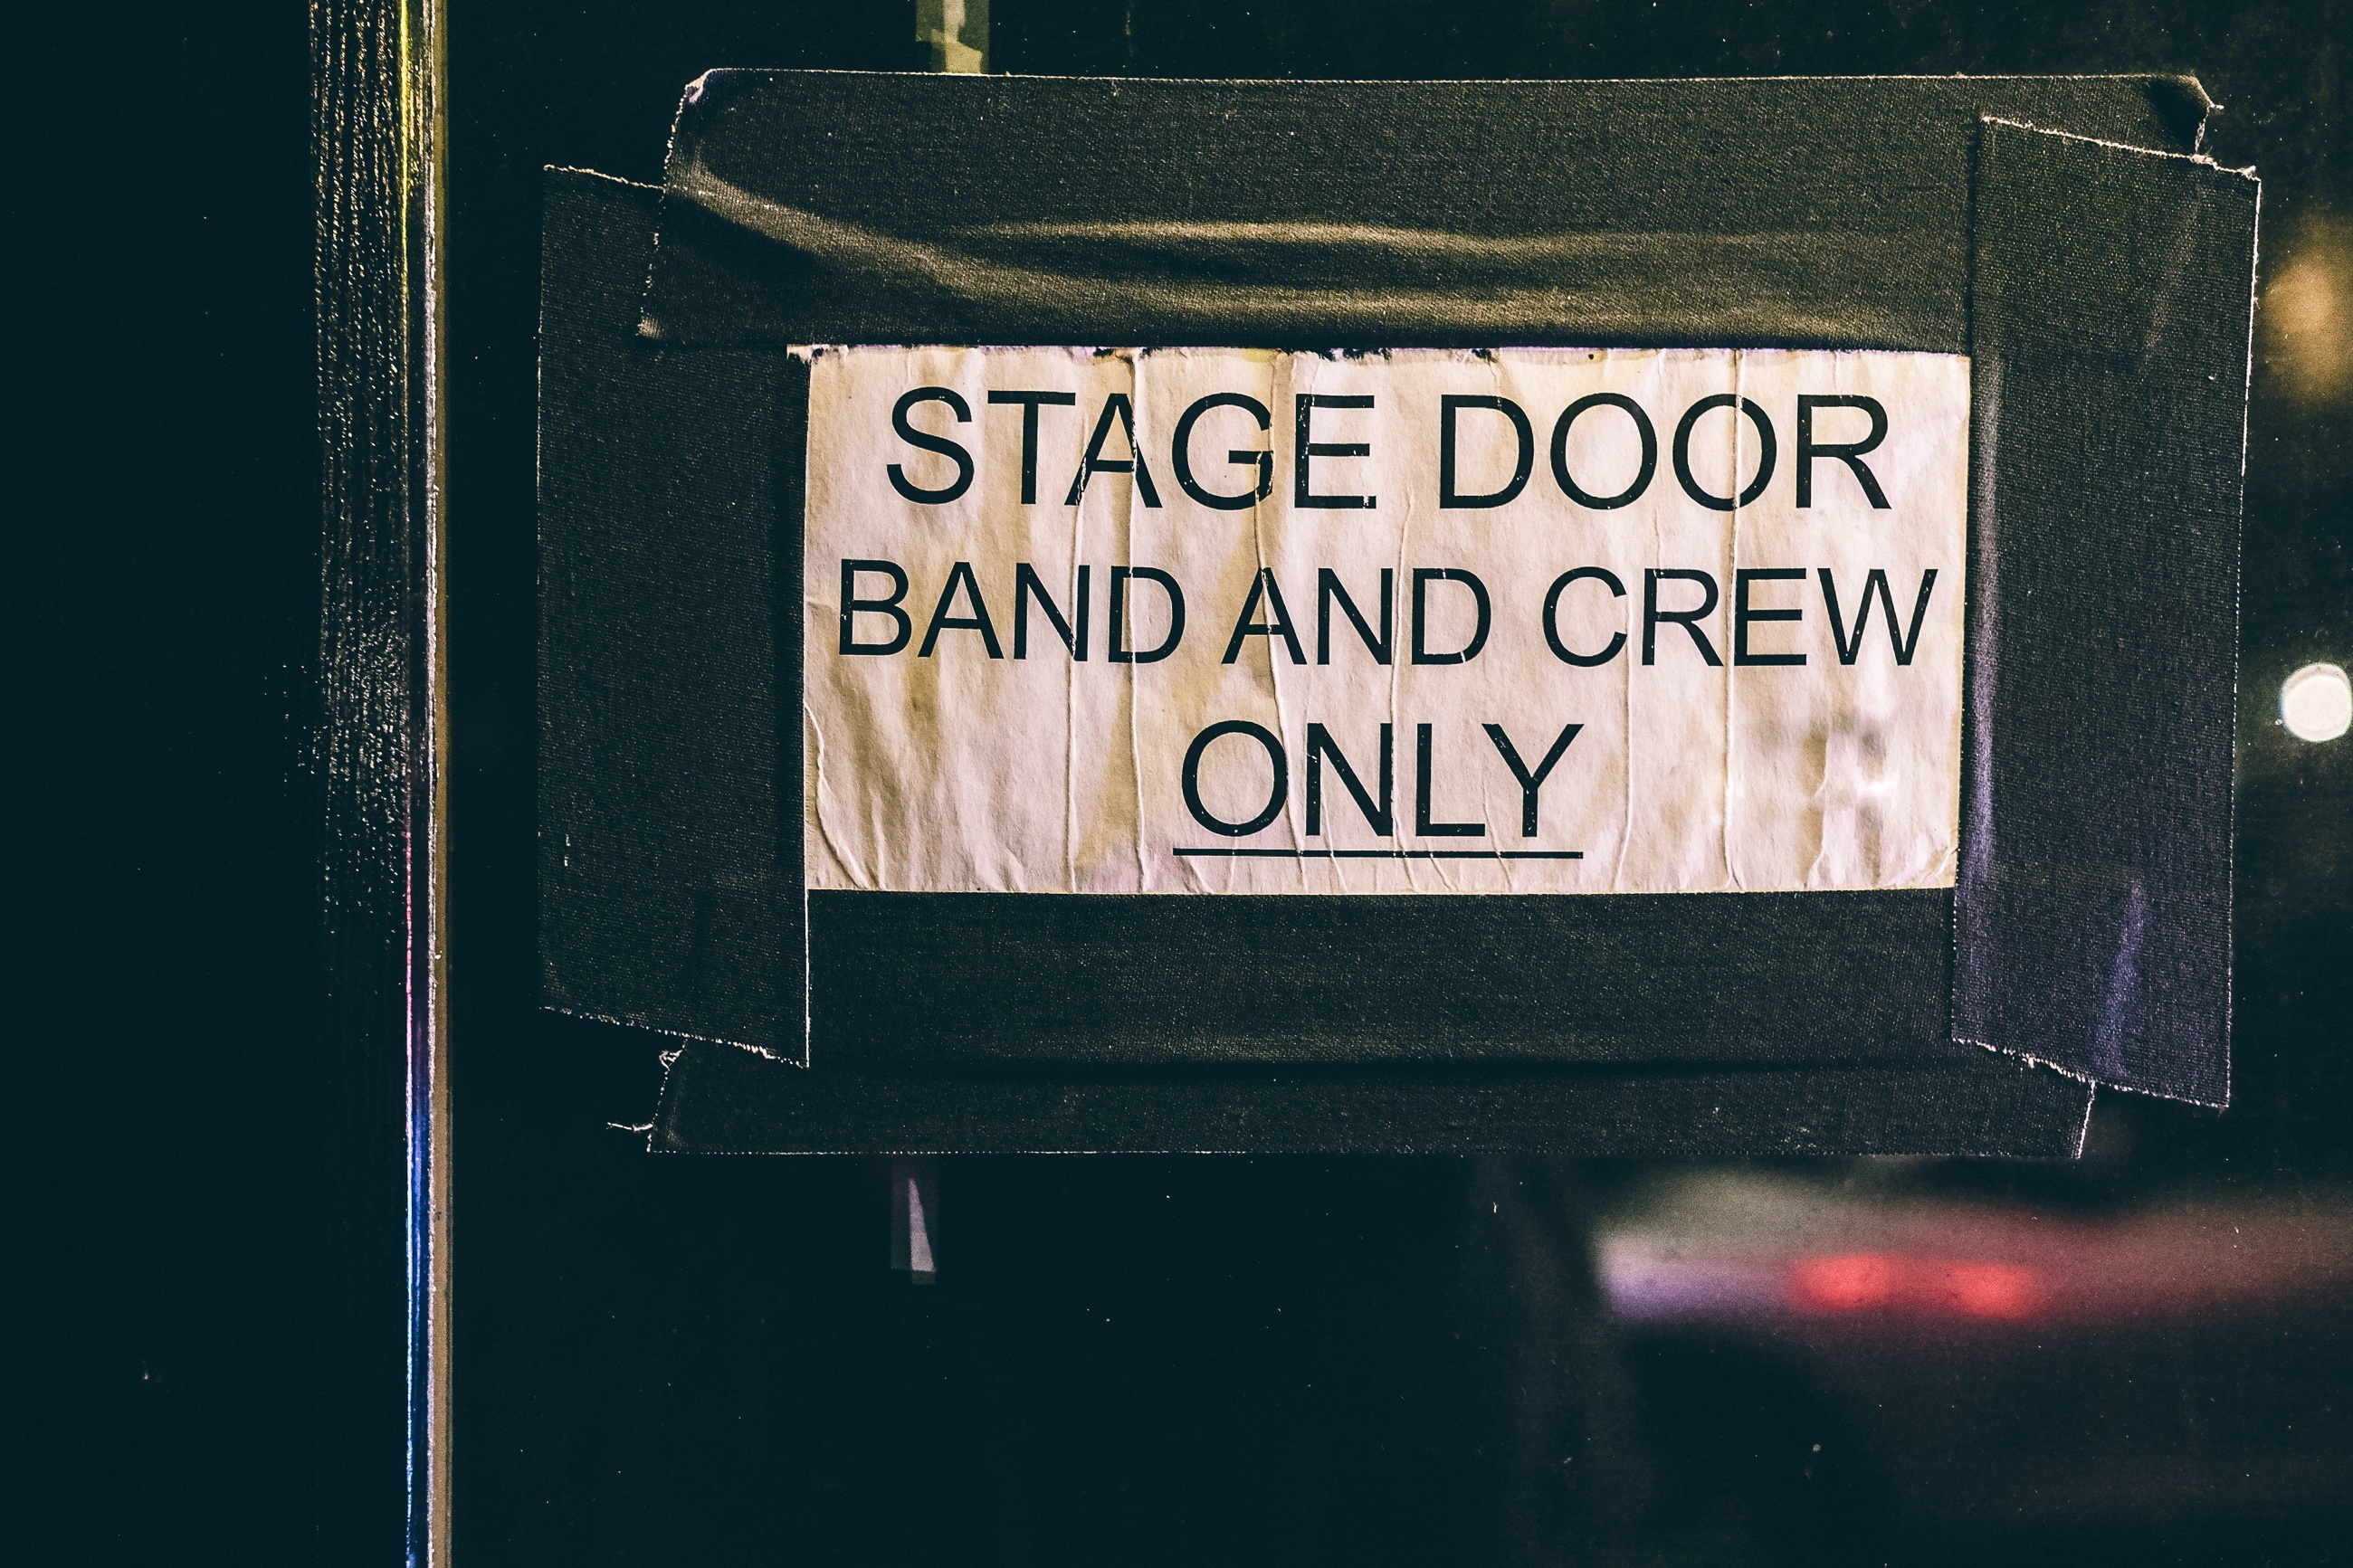
music, light, group, play, number, band, sign, entrance, color, show, darkness, musician, black, signage, door, perform, theatre, stage, performance, theater, image, shape, entertainment, restricted, announcement, entering, performing arts, door sign, stage door, band and crew only, theater stage